Propylaia (Acropolis of Athens)

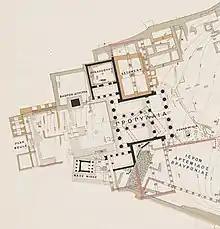
Topographical map of the Propylaia by G. Kawerau, reconstructions are in red. The remains of the Older Propylon are indicated at 87, and its conjectured placement is the dotted red line adjacent.

The Propylaia (also spelled Propylaea) is the classical Greek Doric building complex that functioned as the monumental ceremonial gateway to the Acropolis of Athens. Built between 437 and 432 BC as a part of the Periklean Building Program, it was the last in a series of gatehouses built on the citadel. Its architect was Mnesikles, the architect of the Erechtheion, as identified by Plutarch. It is evident from traces left on the extant building that the plan for the Propylaia evolved considerably during its construction, and that the project was ultimately abandoned in an unfinished state.